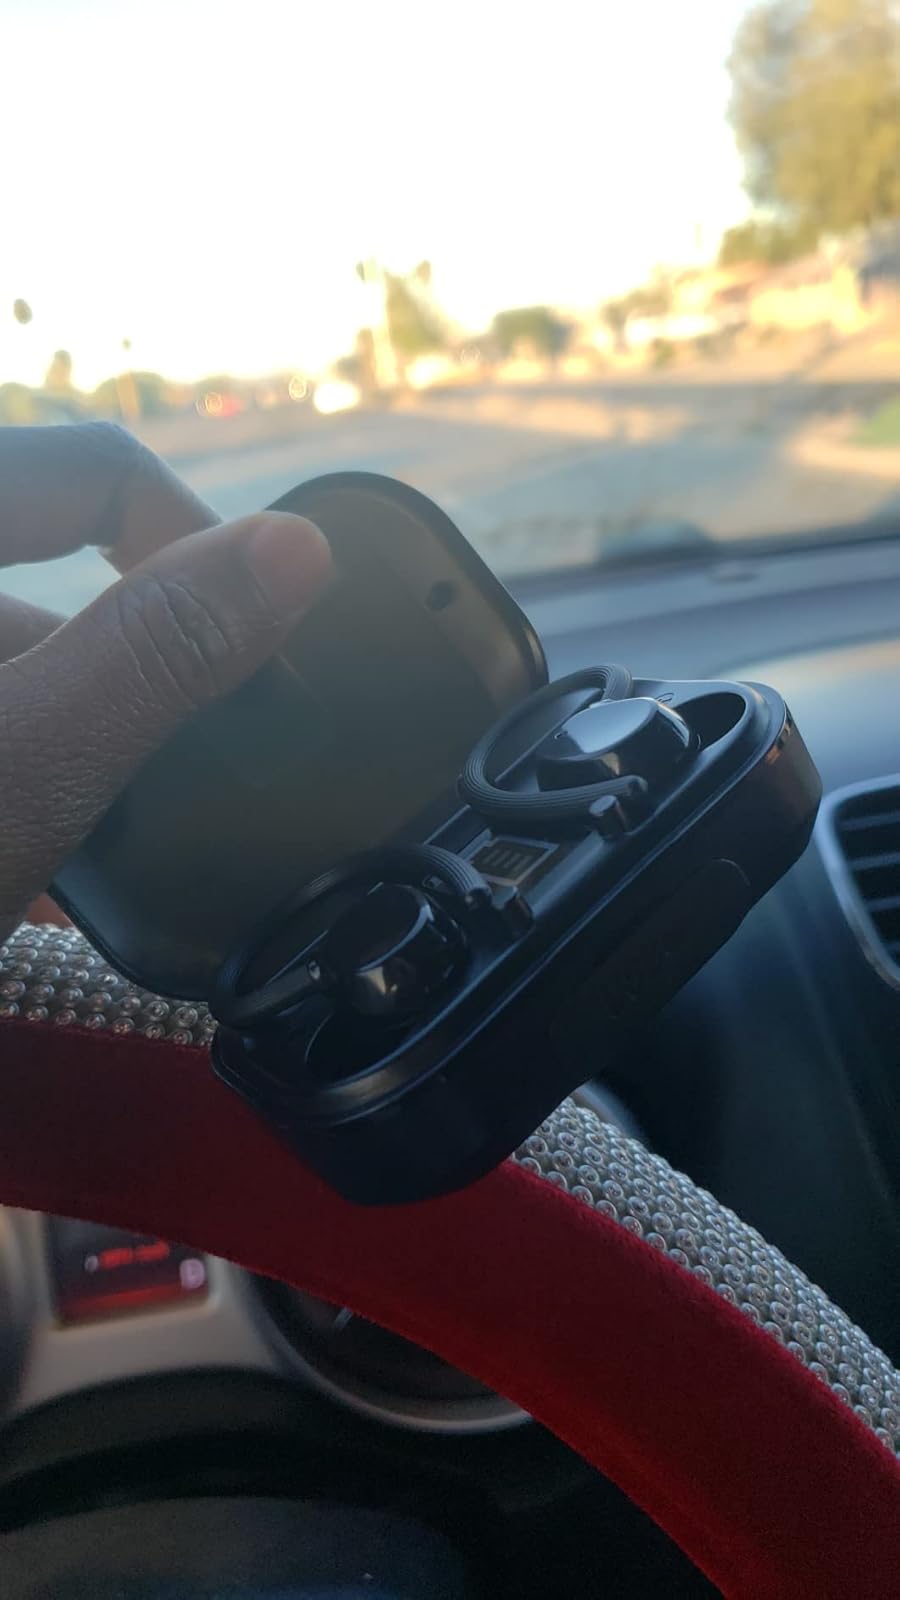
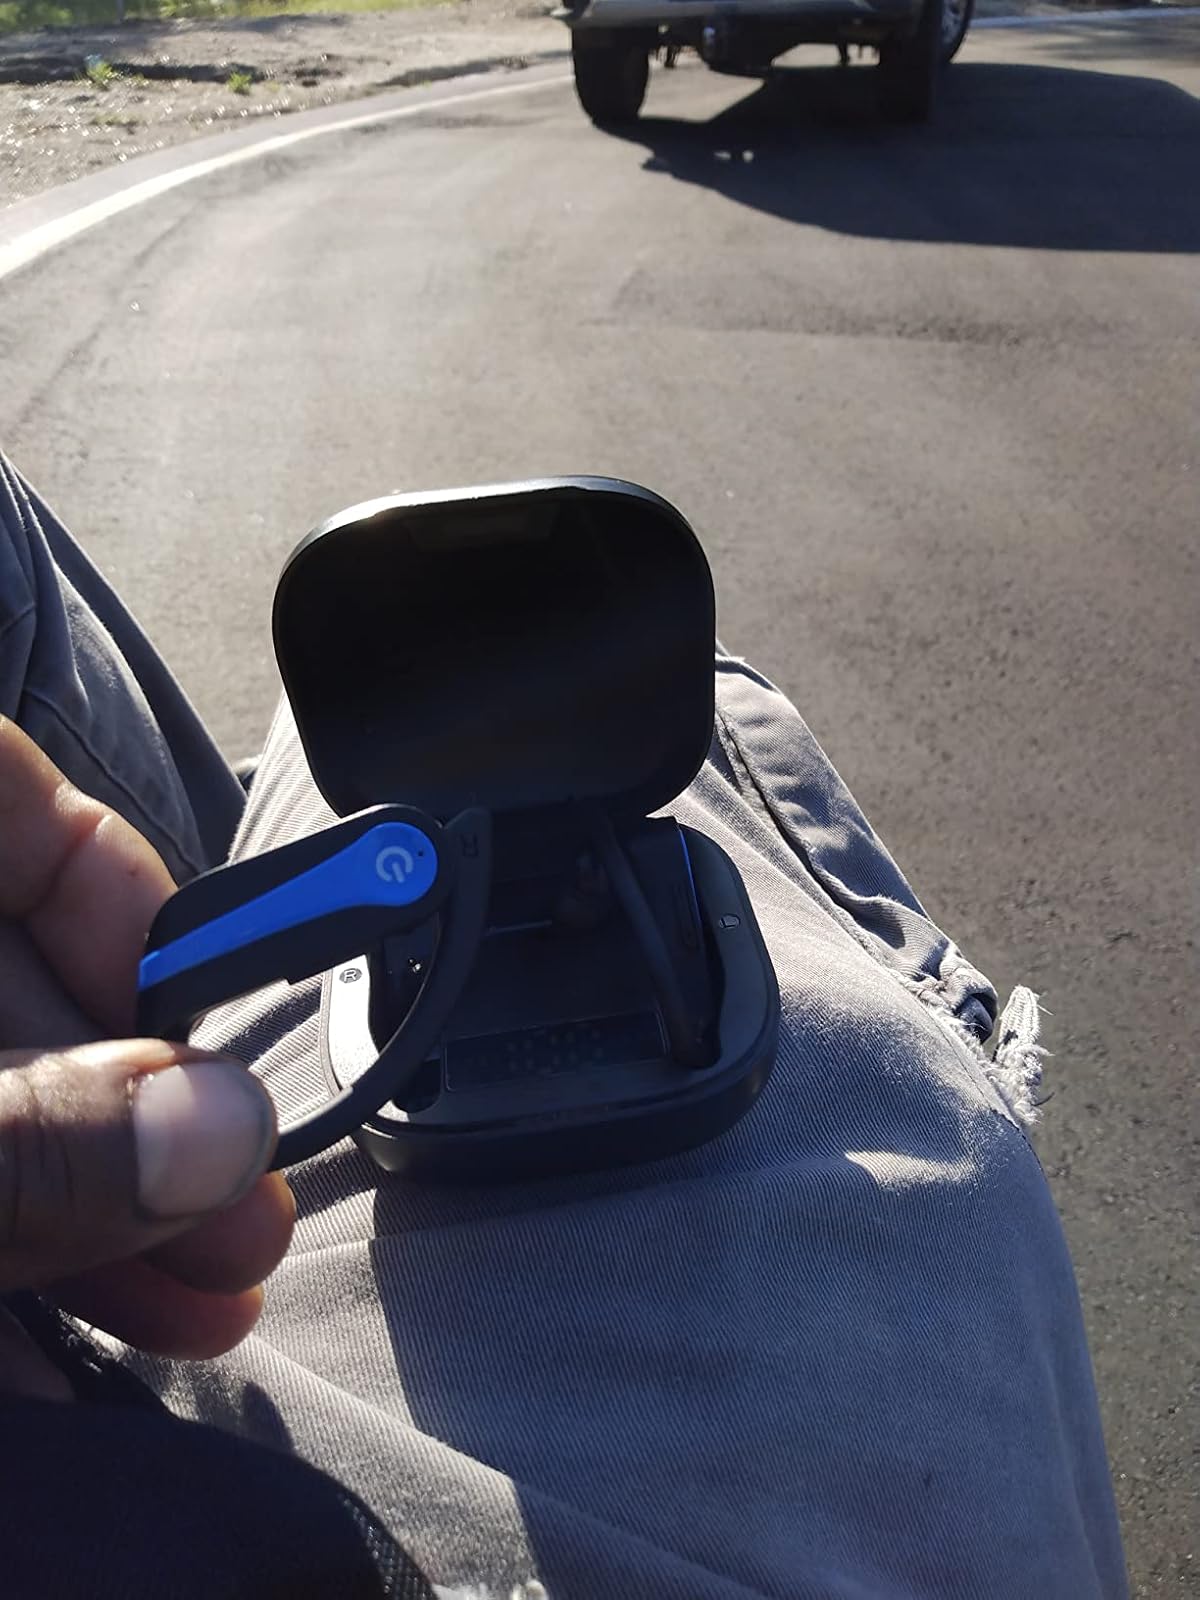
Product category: earbuds
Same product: no